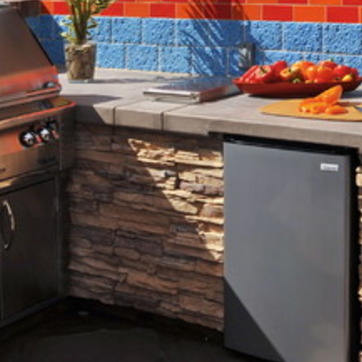
Material: stone